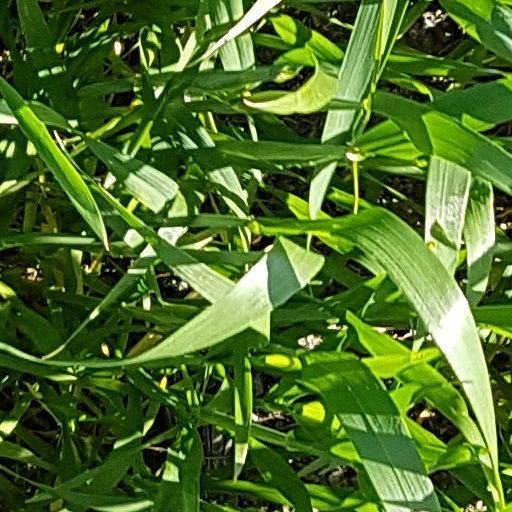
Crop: wheat